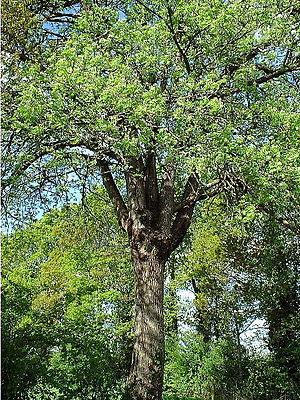
Le Cormier ou Sorbier domestique est un arbre de la famille des Rosacées. Il donne des fruits appelés « cormes » ressemblant à des petites poires, d'où leur surnom de poirillons.